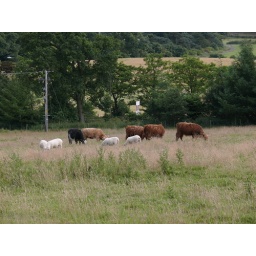
Sheep and cattle in a field